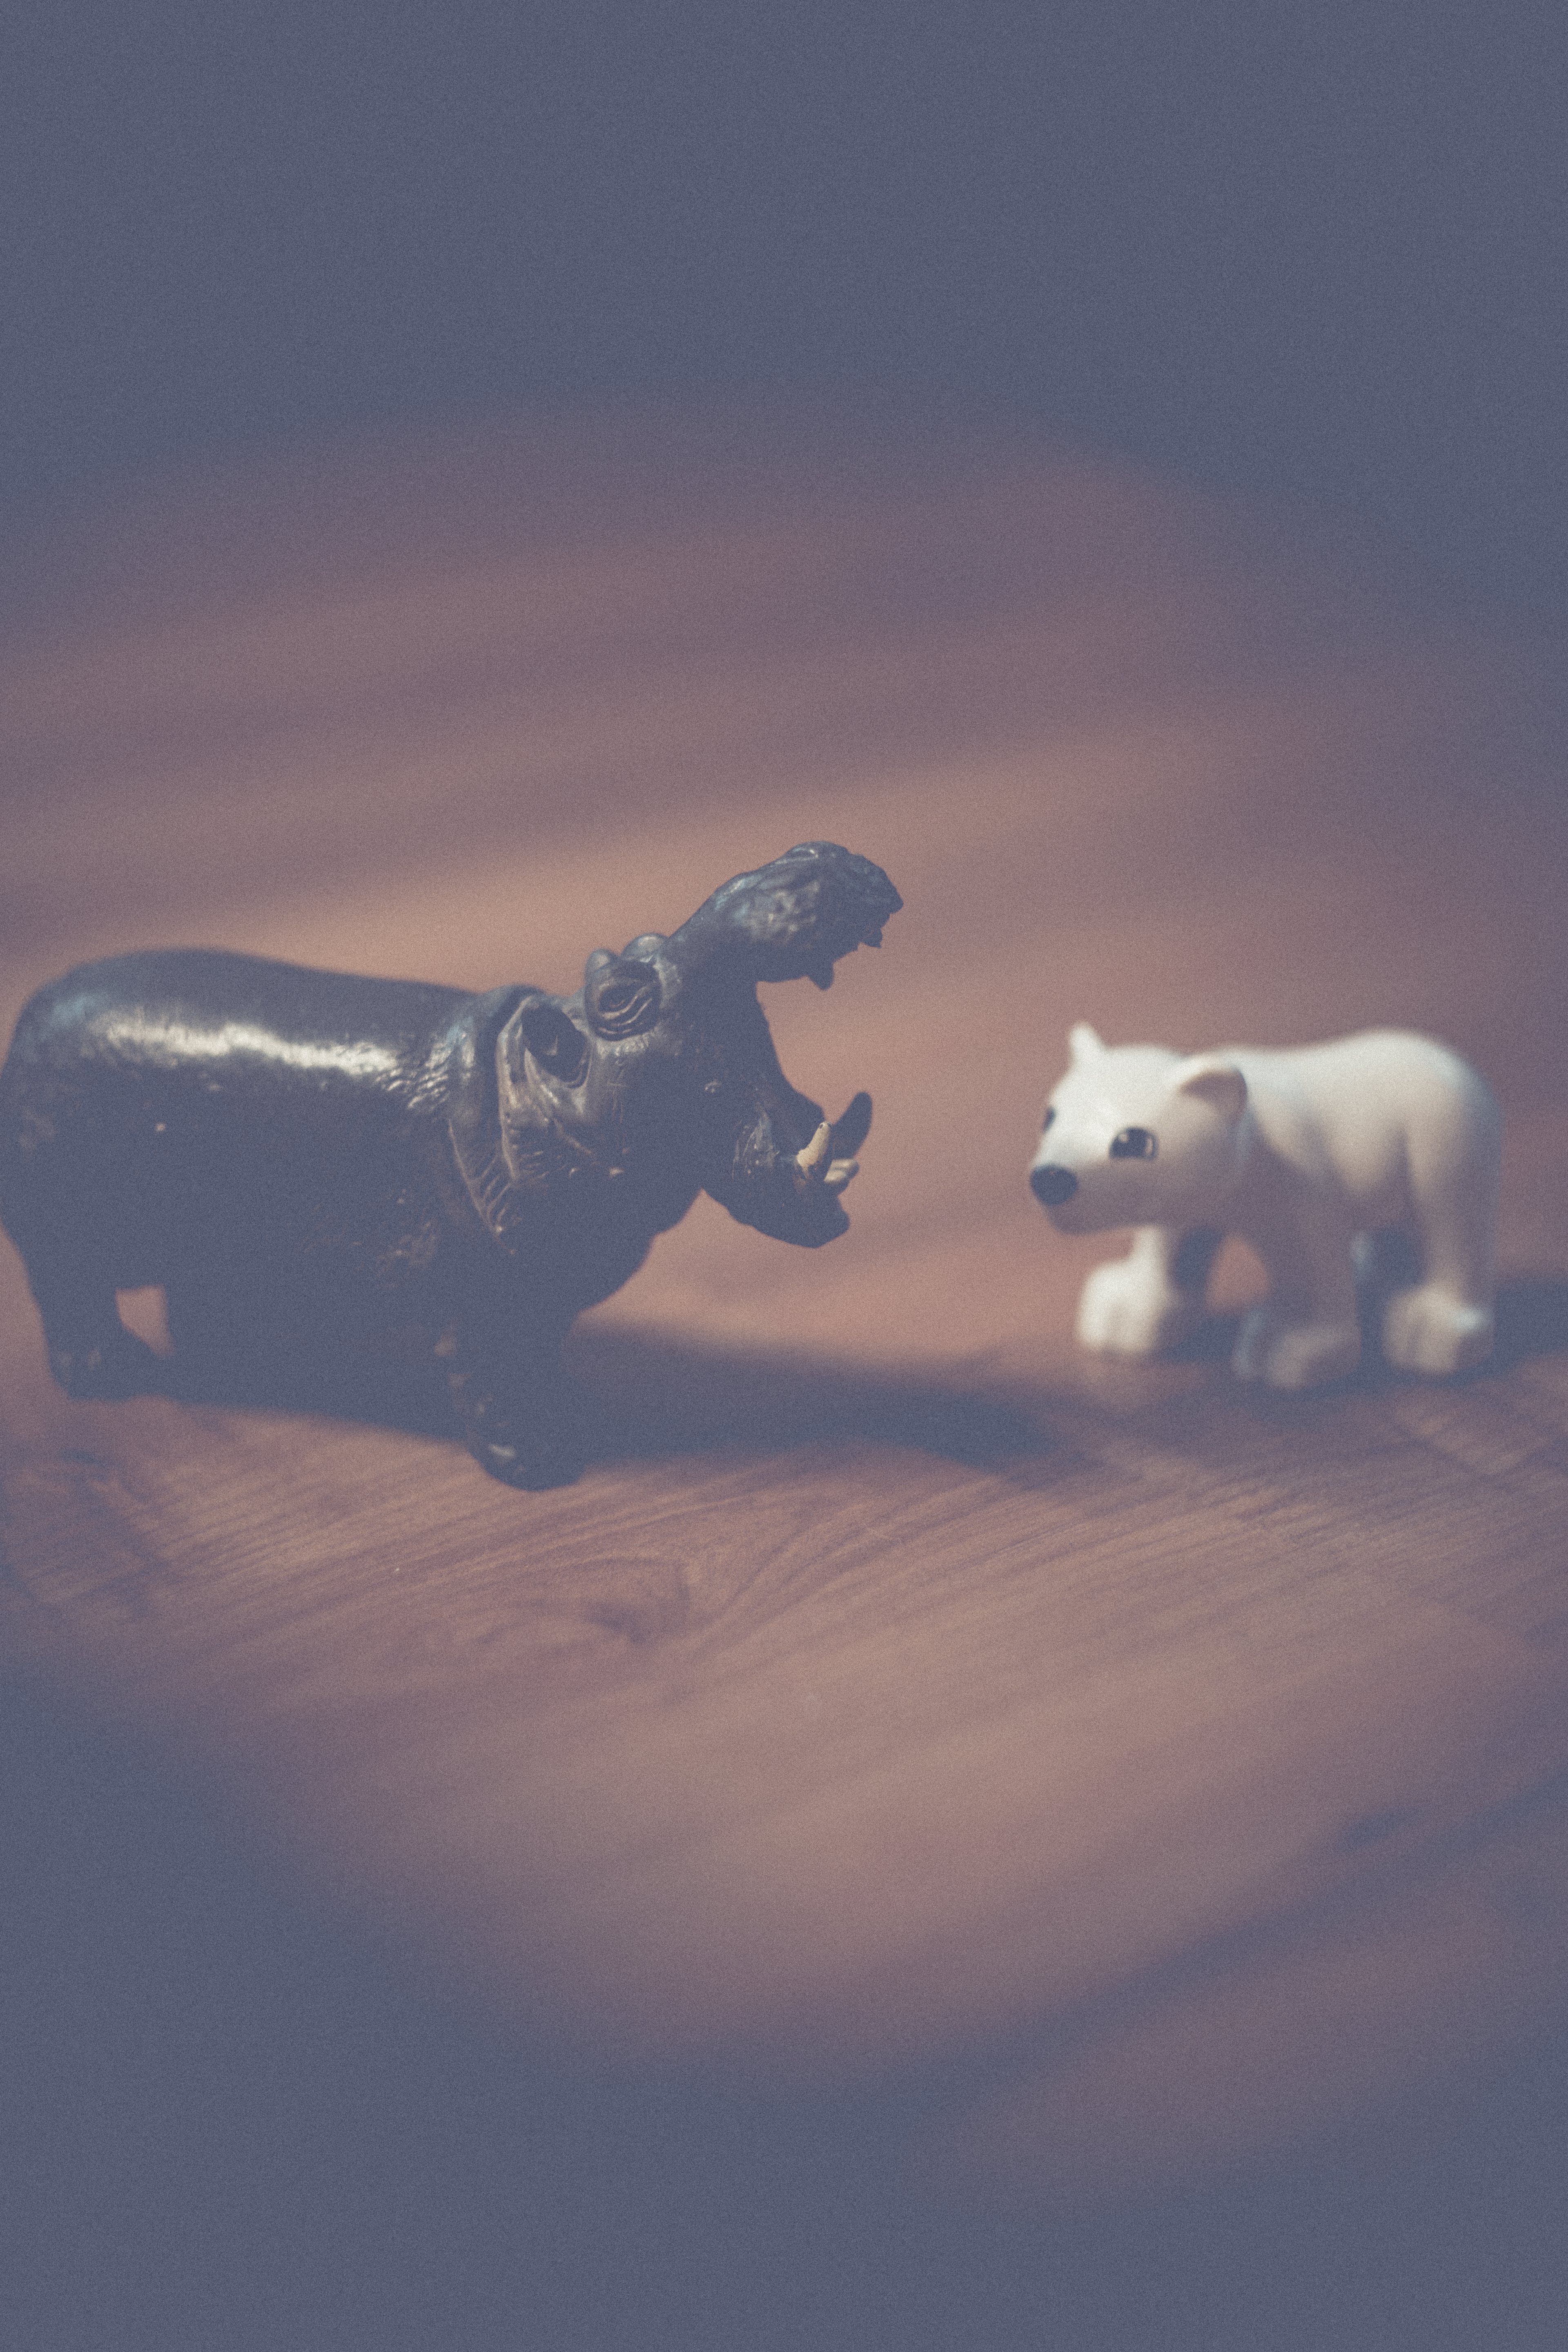
creative, snow, winter, cloud, white, play, morning, cute, touch, reflection, small, toy, side view, polar bear, miniature, rhino, blank, figurines, hippopotamus, atmospheric phenomenon, atmosphere of earth